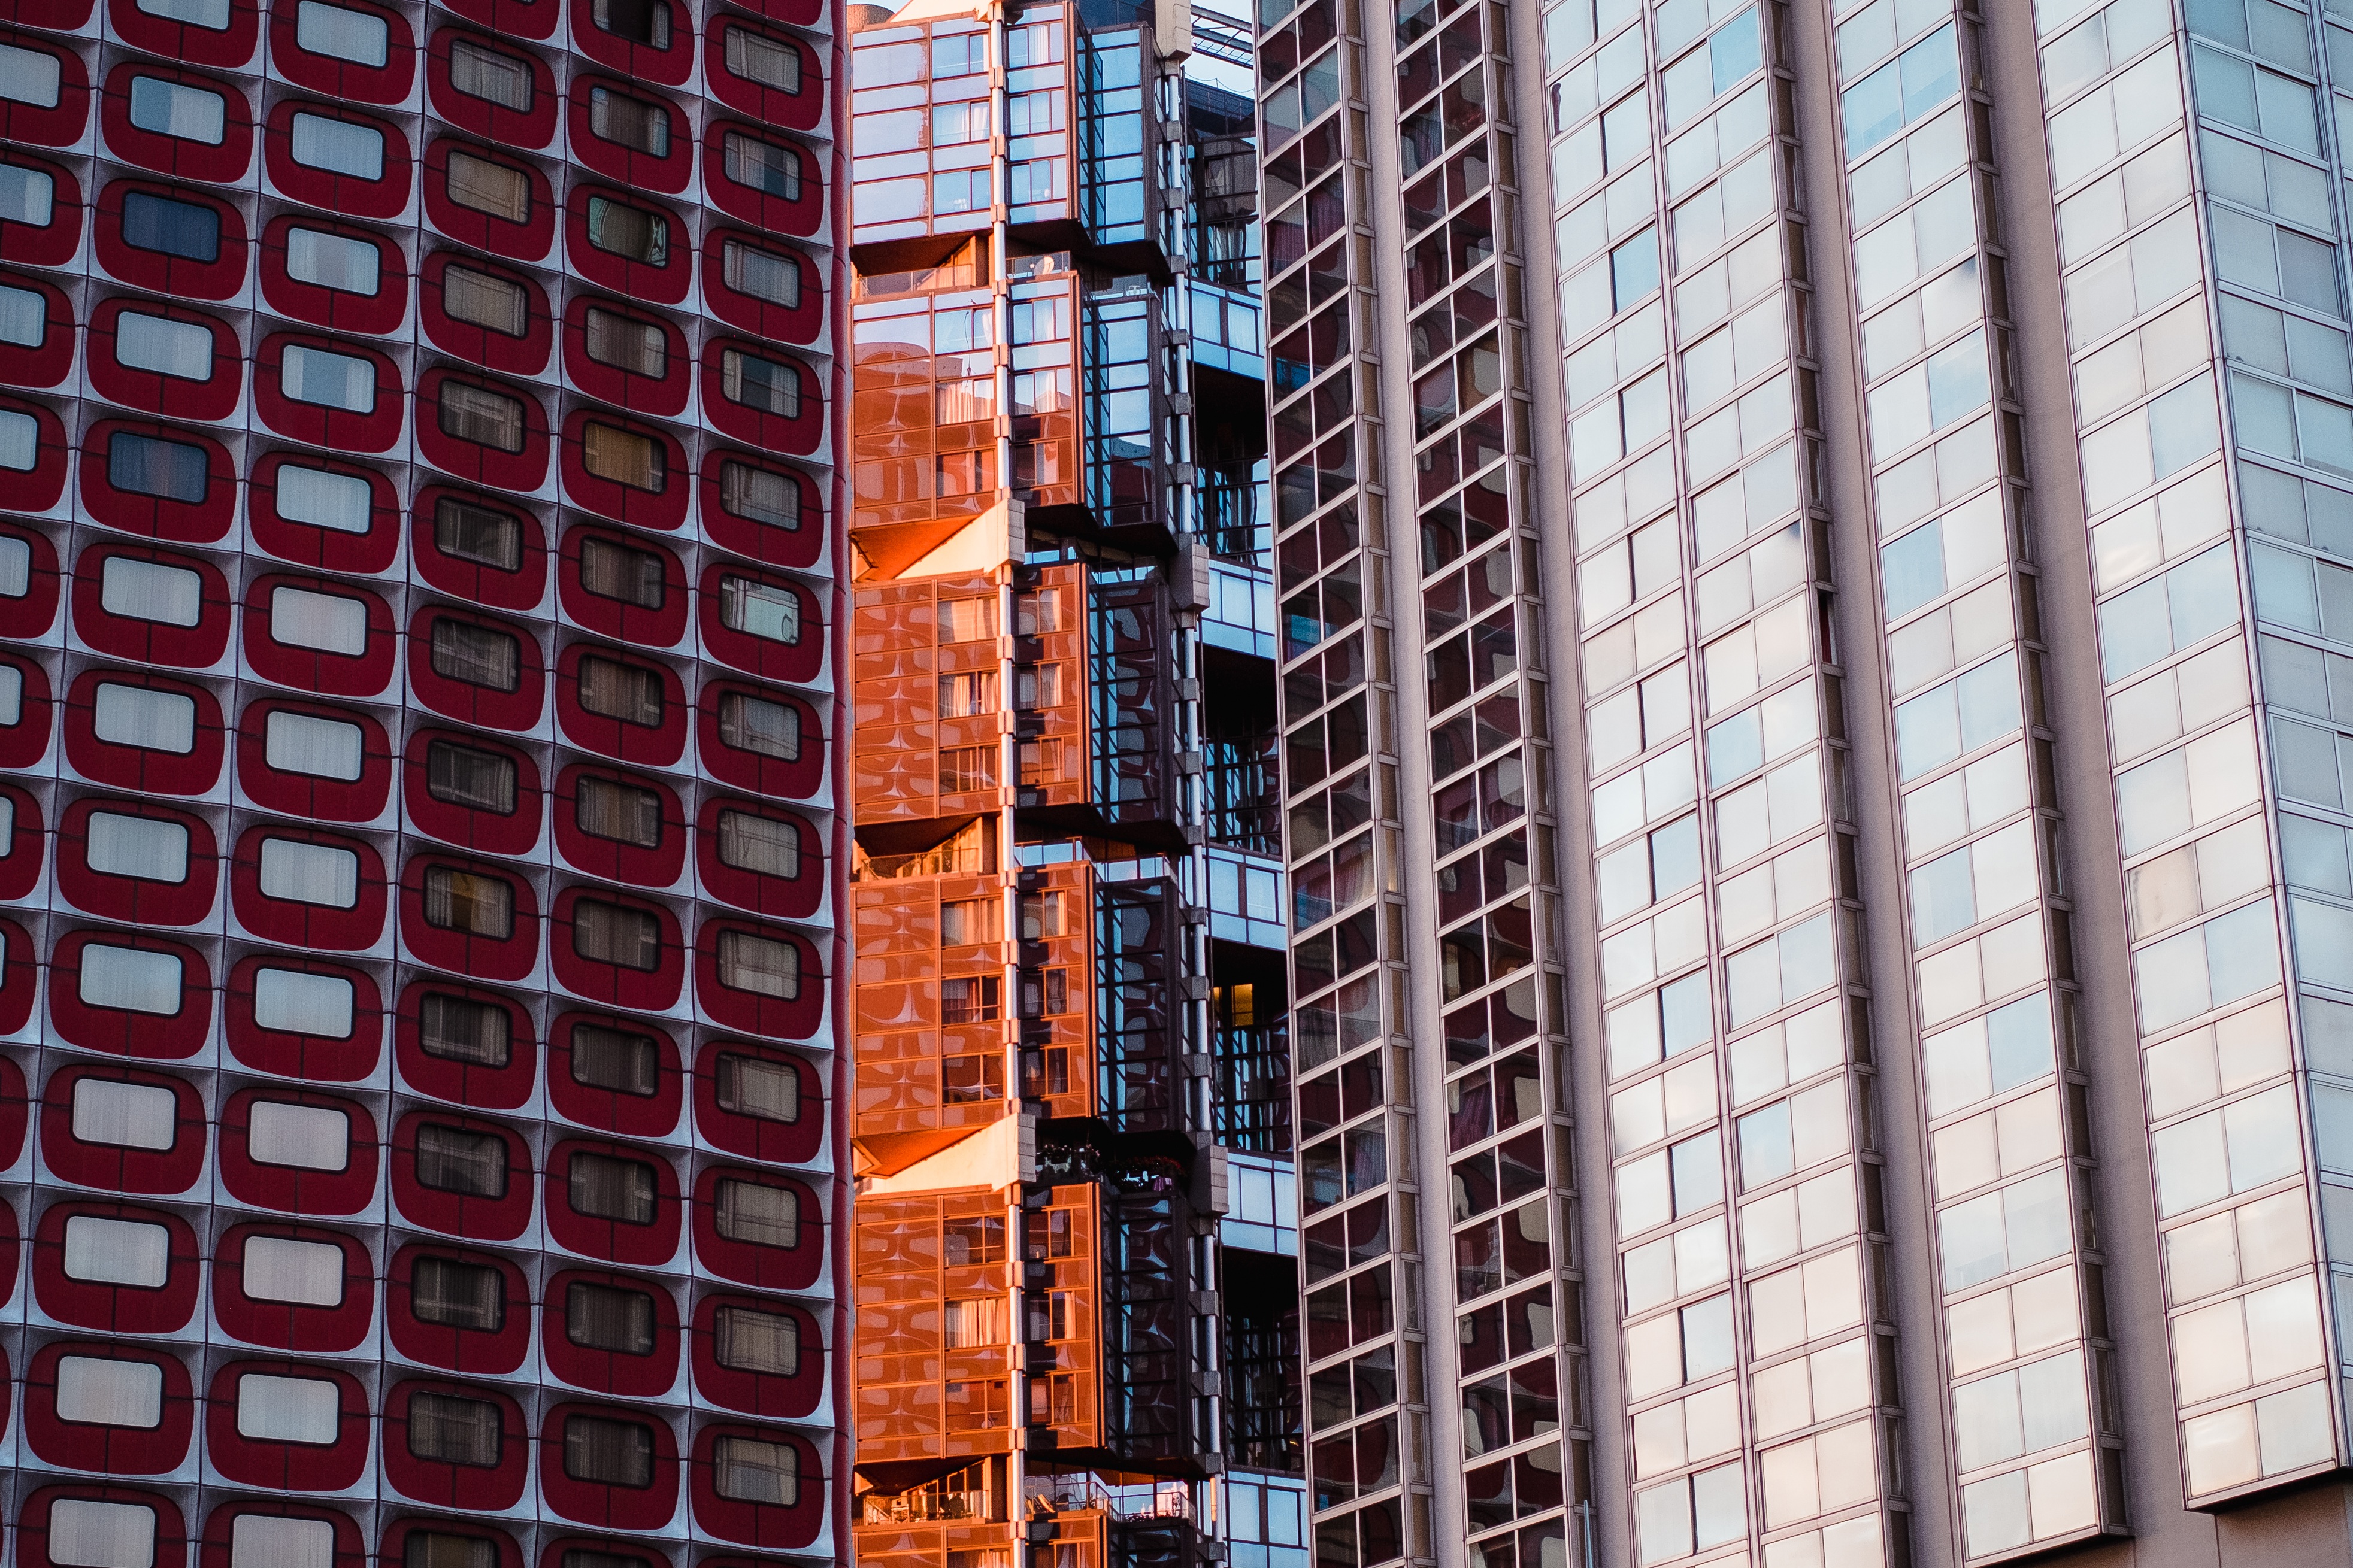
architecture, window, building, city, skyscraper, wall, cityscape, downtown, facade, brick, tower block, shape, metropolis, condominium, neighbourhood, urban area, residential area